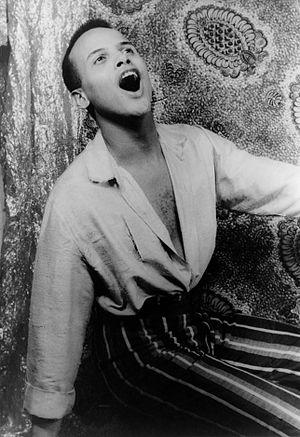
Le chant représente l'ensemble de la production de sons musicaux à l'aide de la voix humaine. La personne qui produit le chant est appelée chanteur. Le terme s'étend cependant aussi aux vocalisations et plus généralement aux signaux sonores émis par certains animaux dans un contexte de parade nuptiale ou non.
Harry Belafonte est un chanteur, acteur et militant des droits civiques américain, né le 1ᵉʳ mars 1927 à Harlem dans la ville de New York.